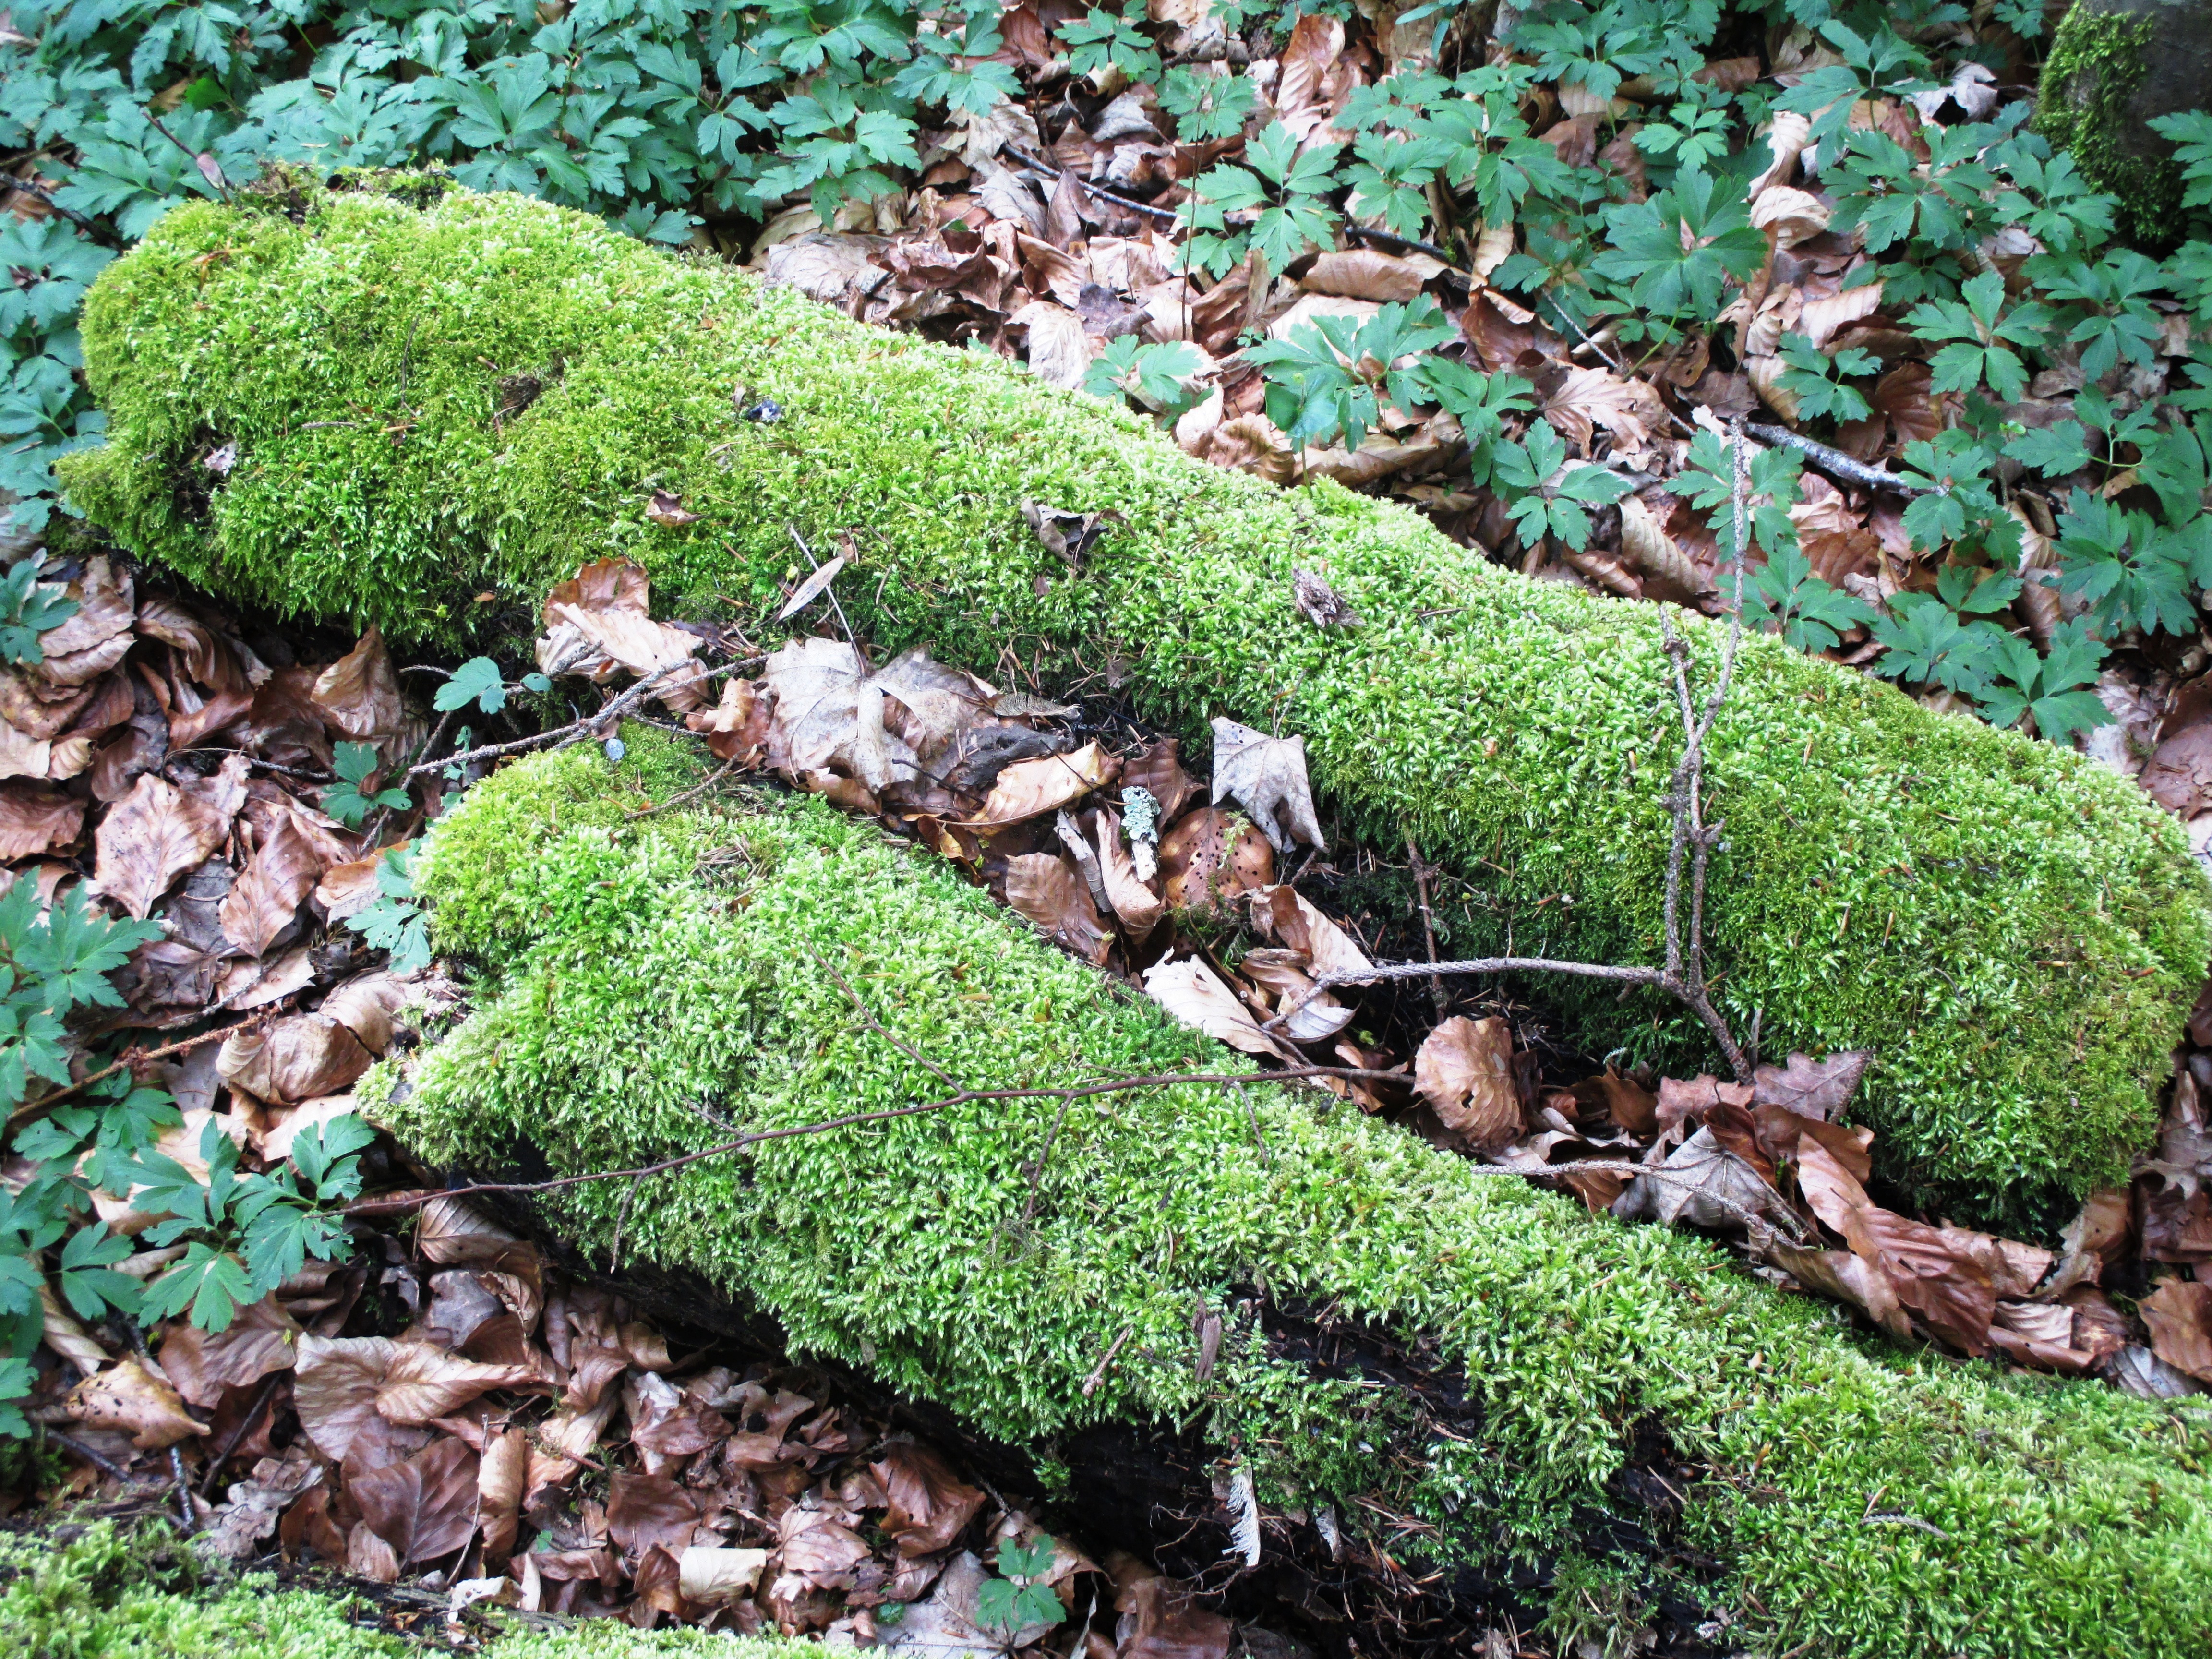
tree, nature, forest, plant, wood, leaf, flower, trunk, moss, green, soil, botany, garden, flora, fern, forest floor, leaves, spruce, vegetation, shrub, rot, woodland, ecosystem, moosbedeckt, woody plant, land plant, ferns and horsetails, non vascular land plant, vascular plant